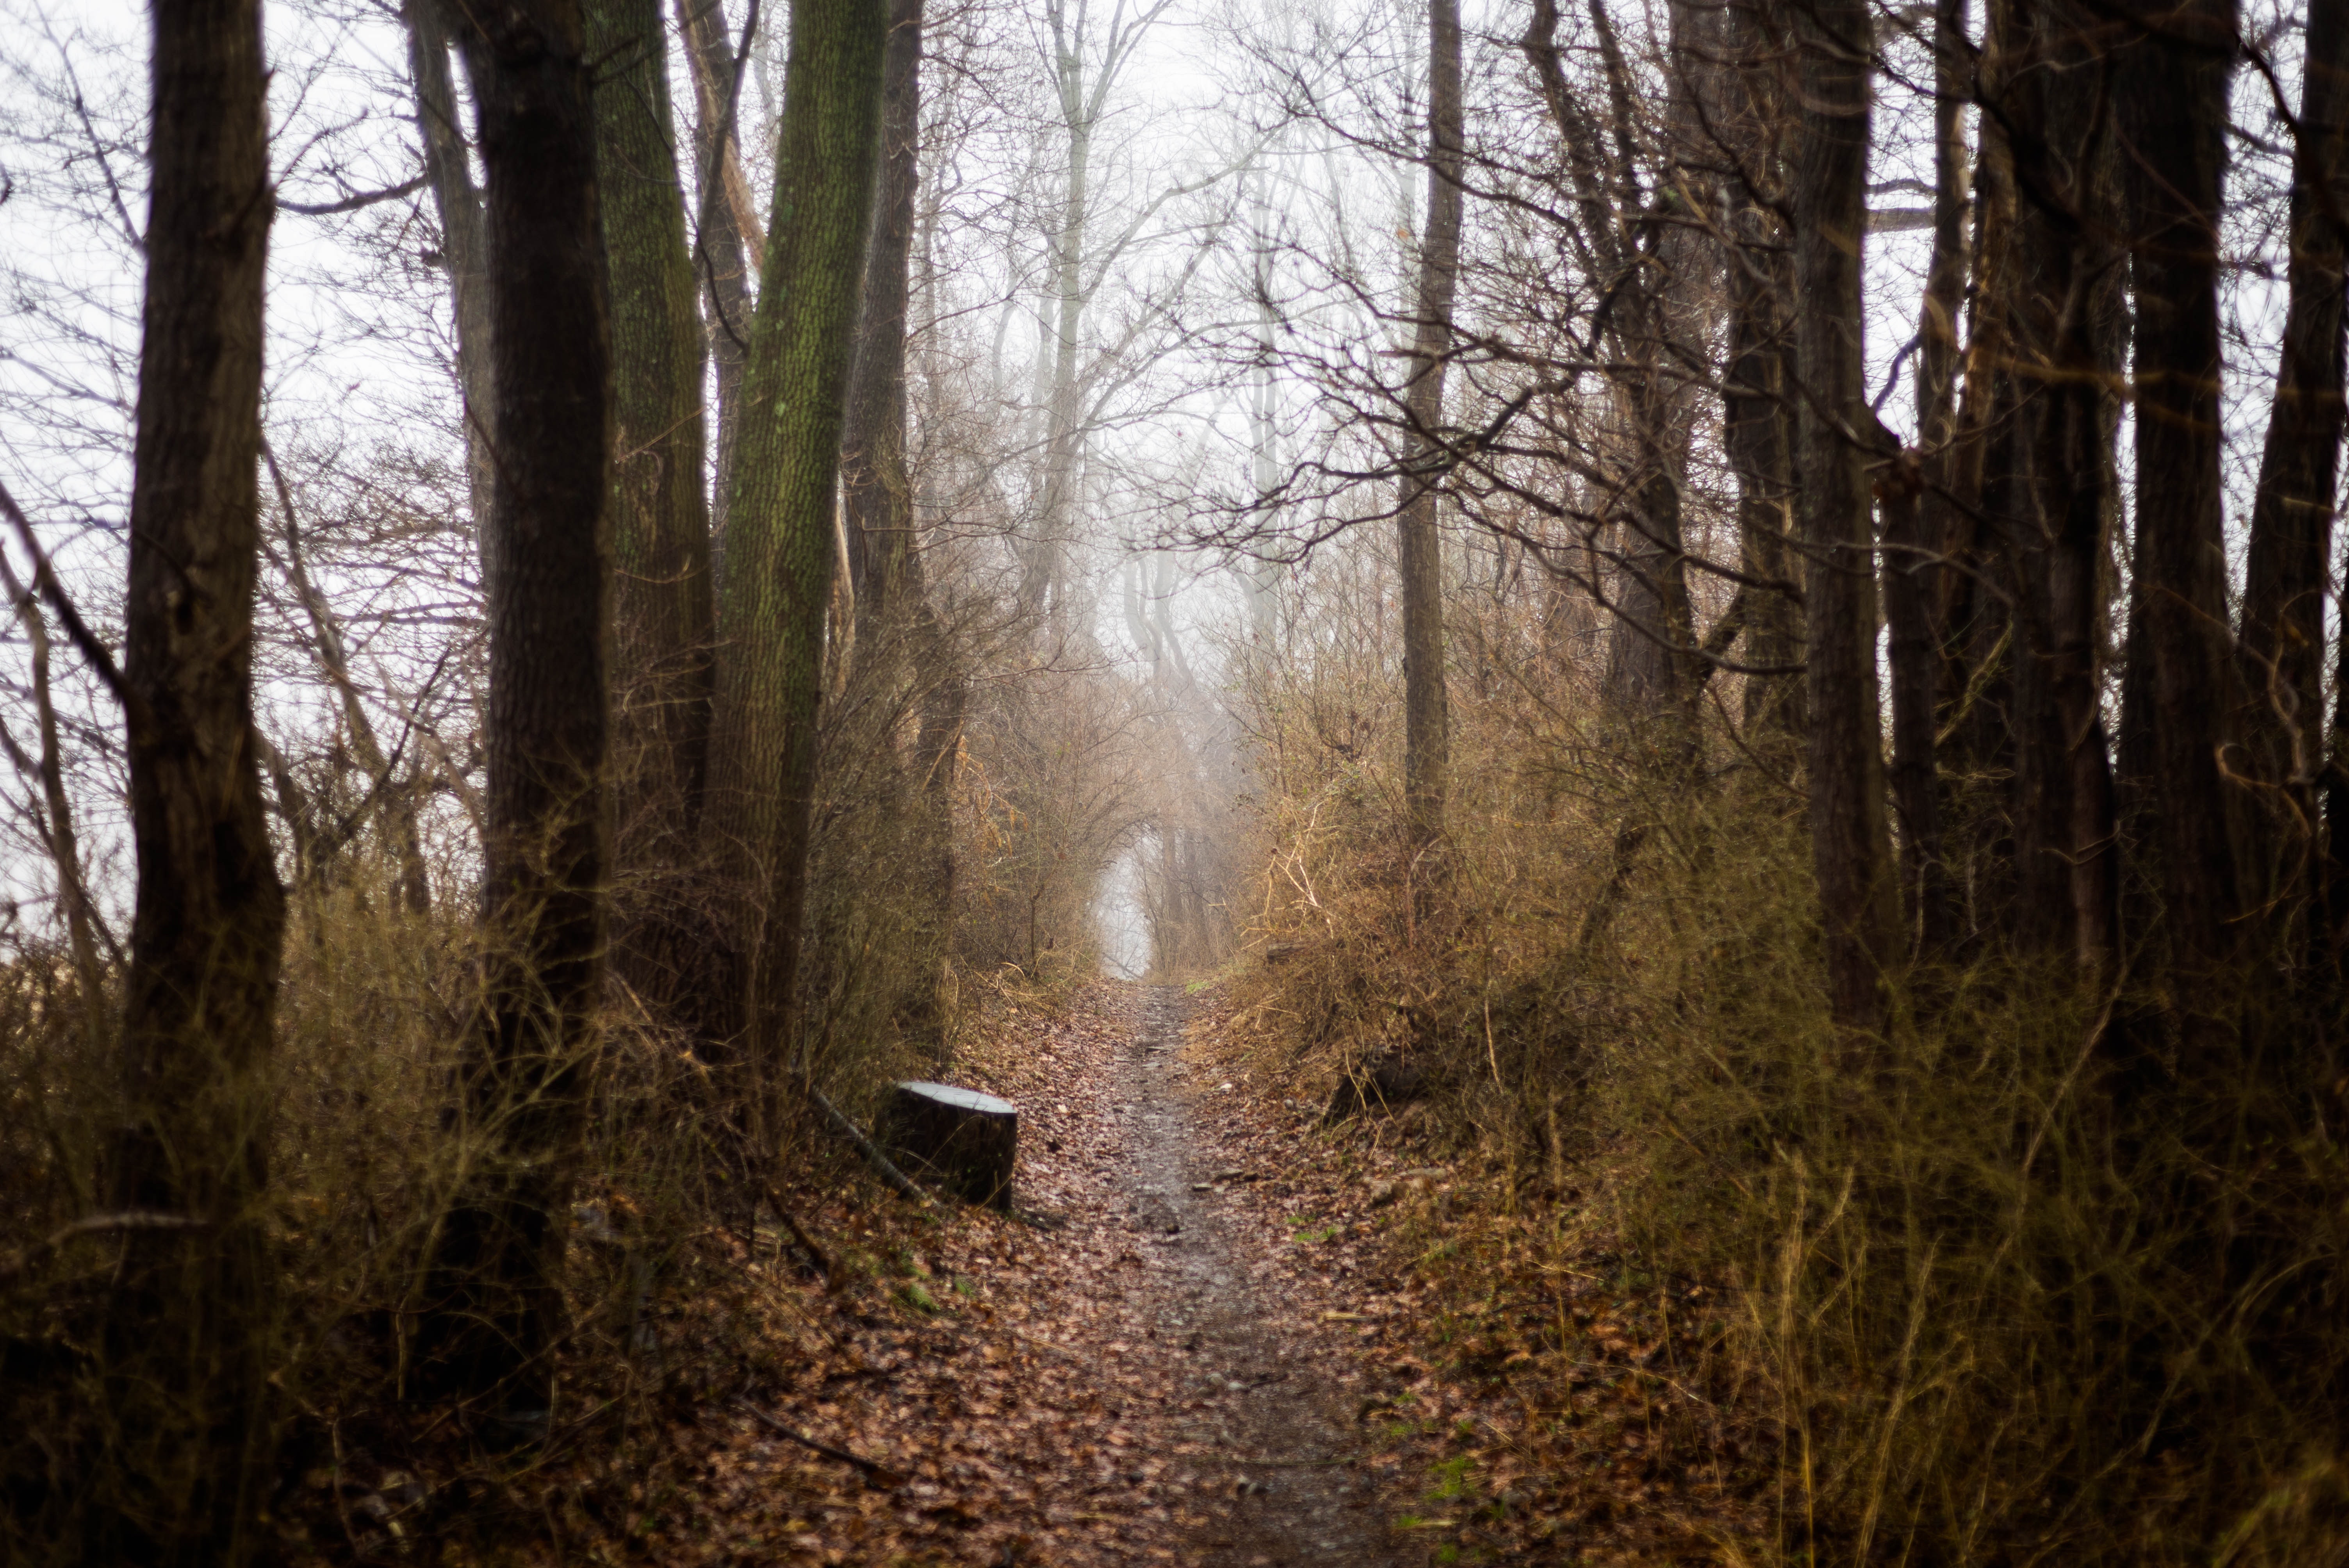
nature, natural environment, tree, forest, natural landscape, woodland, atmospheric phenomenon, nature reserve, biome, trail, old growth forest, woody plant, sunlight, sky, atmosphere, plant, wood, winter, Northern hardwood forest, landscape, temperate coniferous forest, jungle, deciduous, path, state park, autumn, road, off road vehicle, temperate broadleaf and mixed forest